Lessie Bates Davis Neighborhood House

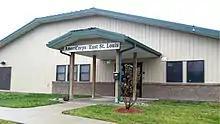
Continuum of Life Care Center/Paulyn House

Continuum of Life Care Center/Paulyn House is located at 1274 N. 37th St, East Saint Louis, IL 62204. It houses a Senior Services Program, Meals on Wheels and intermittently serve as a homeless resources center during time of extreme weather conditions.